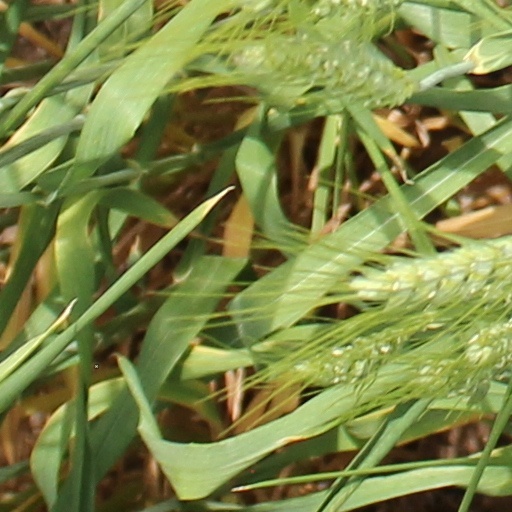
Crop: wheat